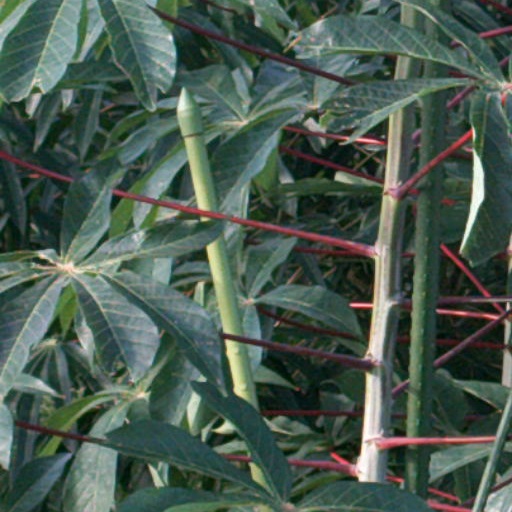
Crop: cassava